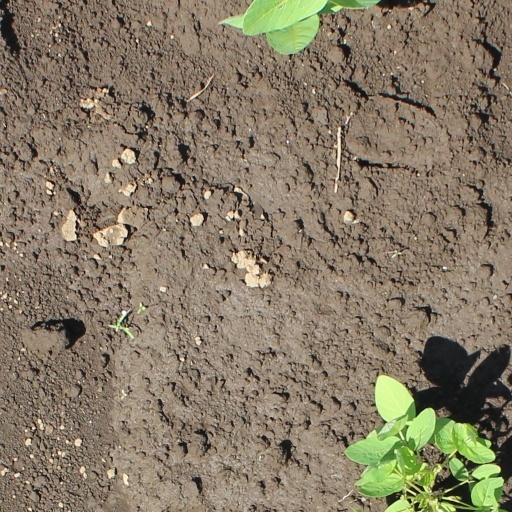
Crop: soybean